Les Sables-d'Olonne station

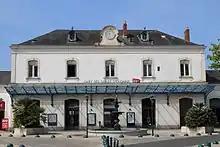
In 2013

Les Sables-d'Olonne station is a railway station serving the town Les Sables-d'Olonne, Vendée department, western France. The station is served by high speed trains to Paris and by regional trains towards La Roche-sur-Yon and Nantes.